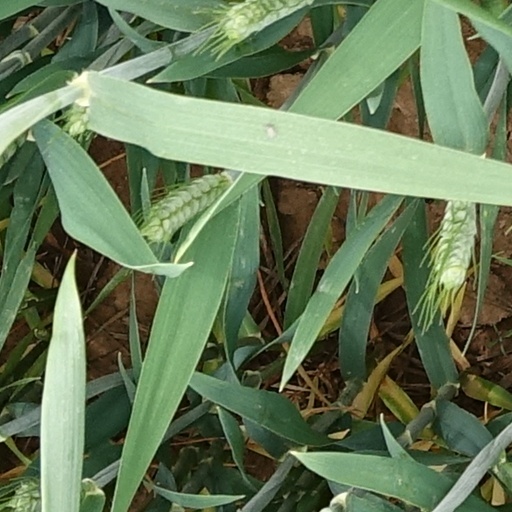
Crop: wheat